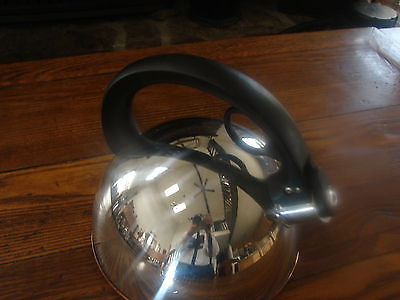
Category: kettle